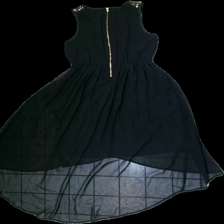
View: back
Type: Dress
Category: Children
Brand: Lindex
Colors: Black
Material: 100% Poly
Pattern: Metallic
Cut: C-collar
Size: 164
Season: All
Price range: 50-100
Recommended usage: Reuse